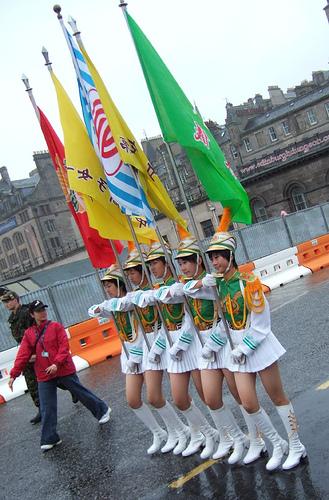
Weather: rain or strom